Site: brandenburg
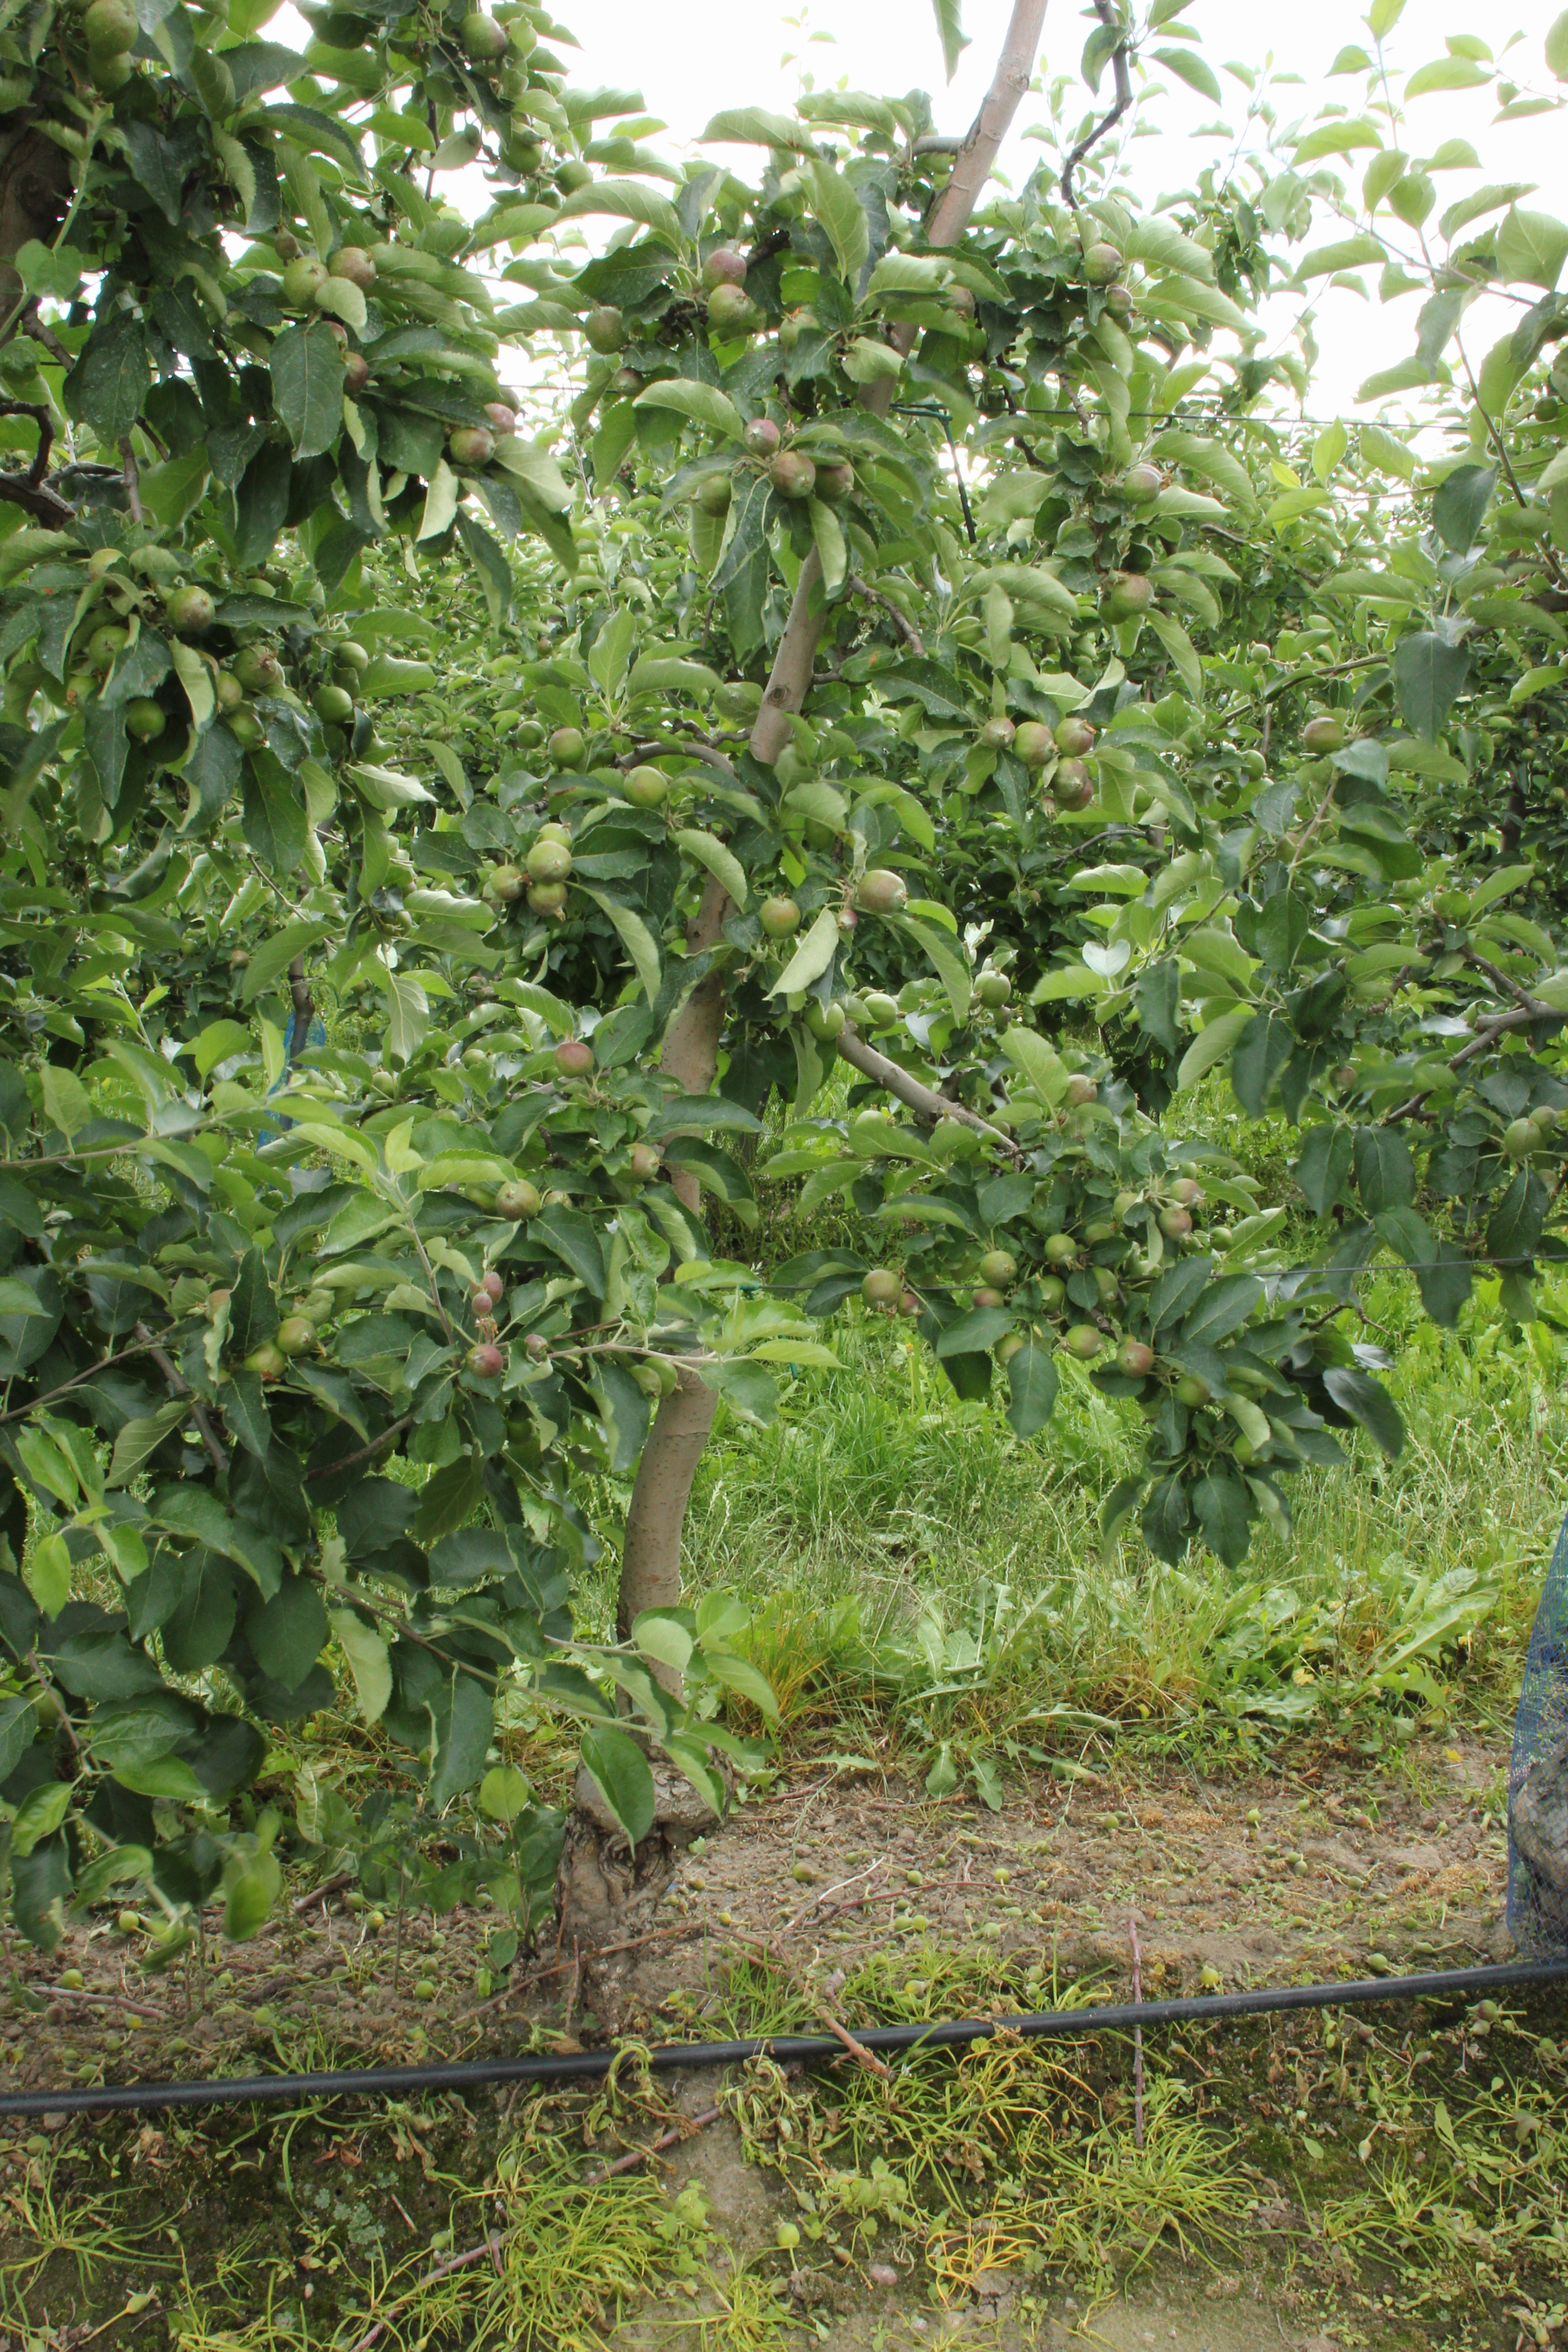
Growth stage (BBCH 73): Development of fruit